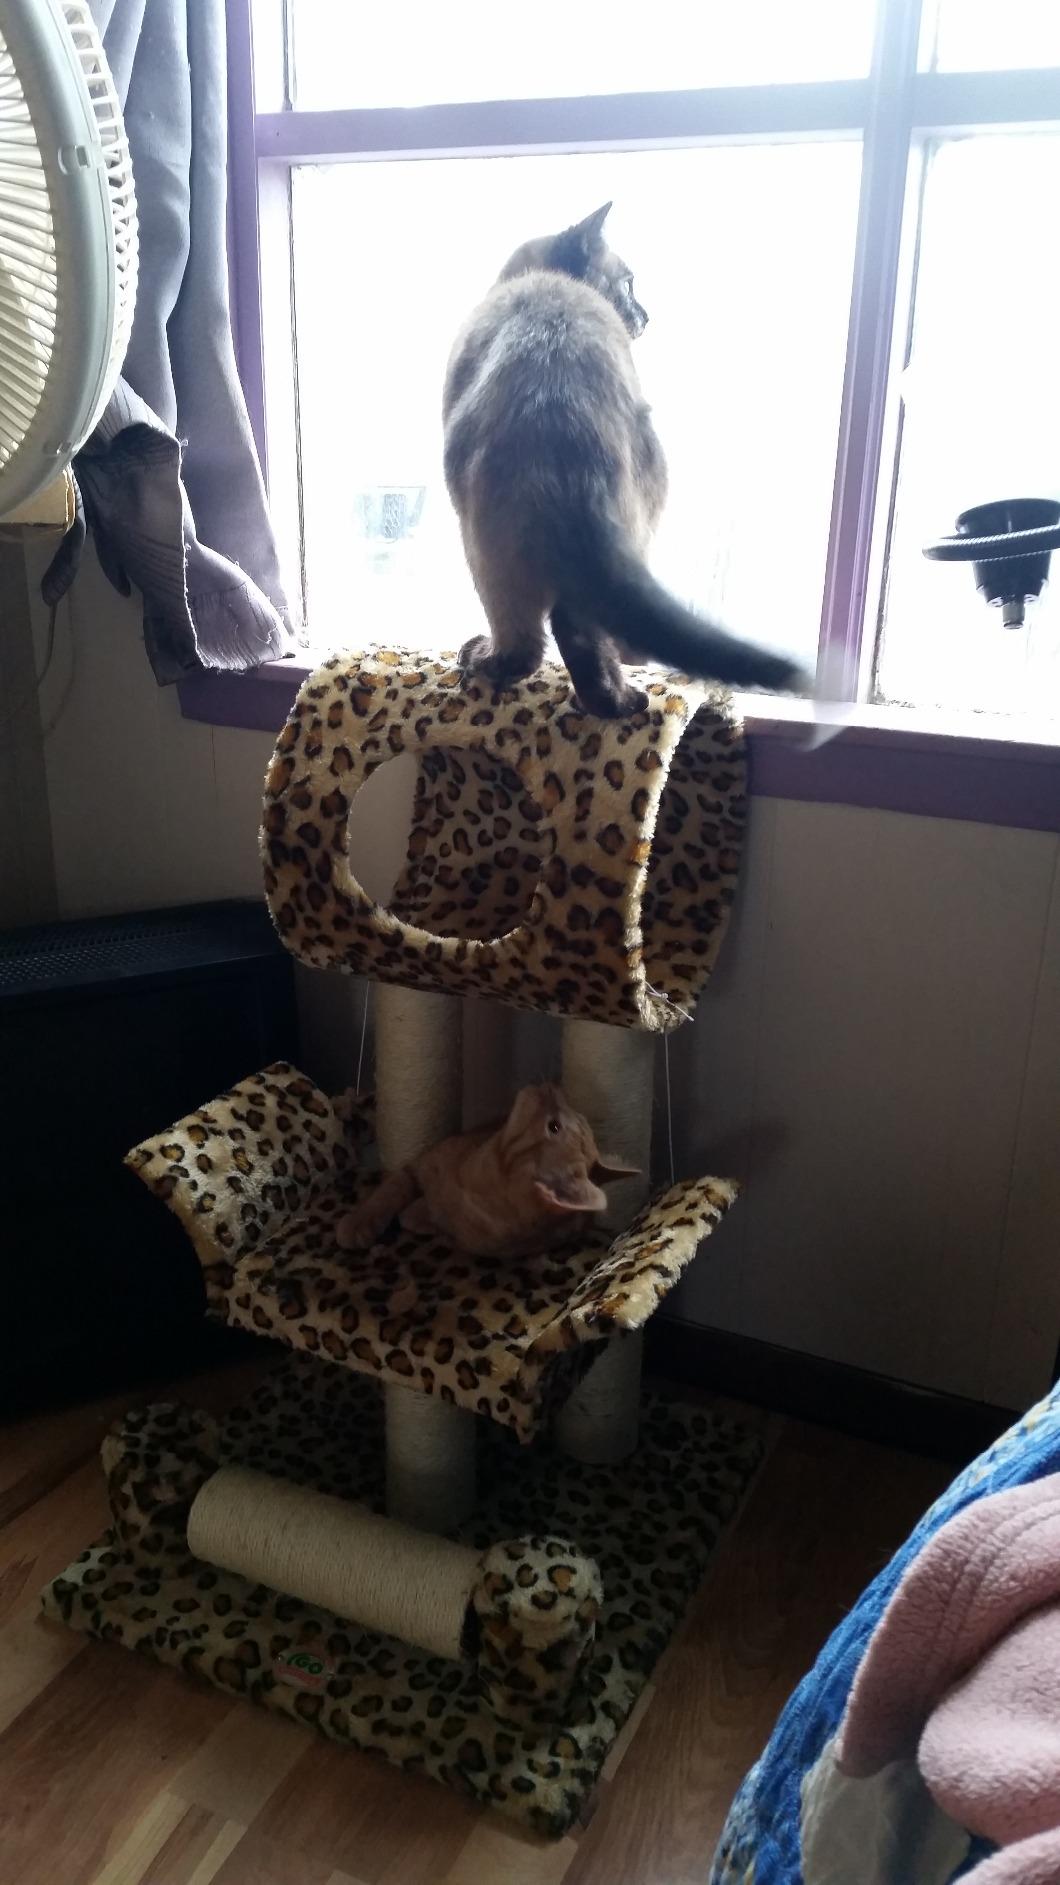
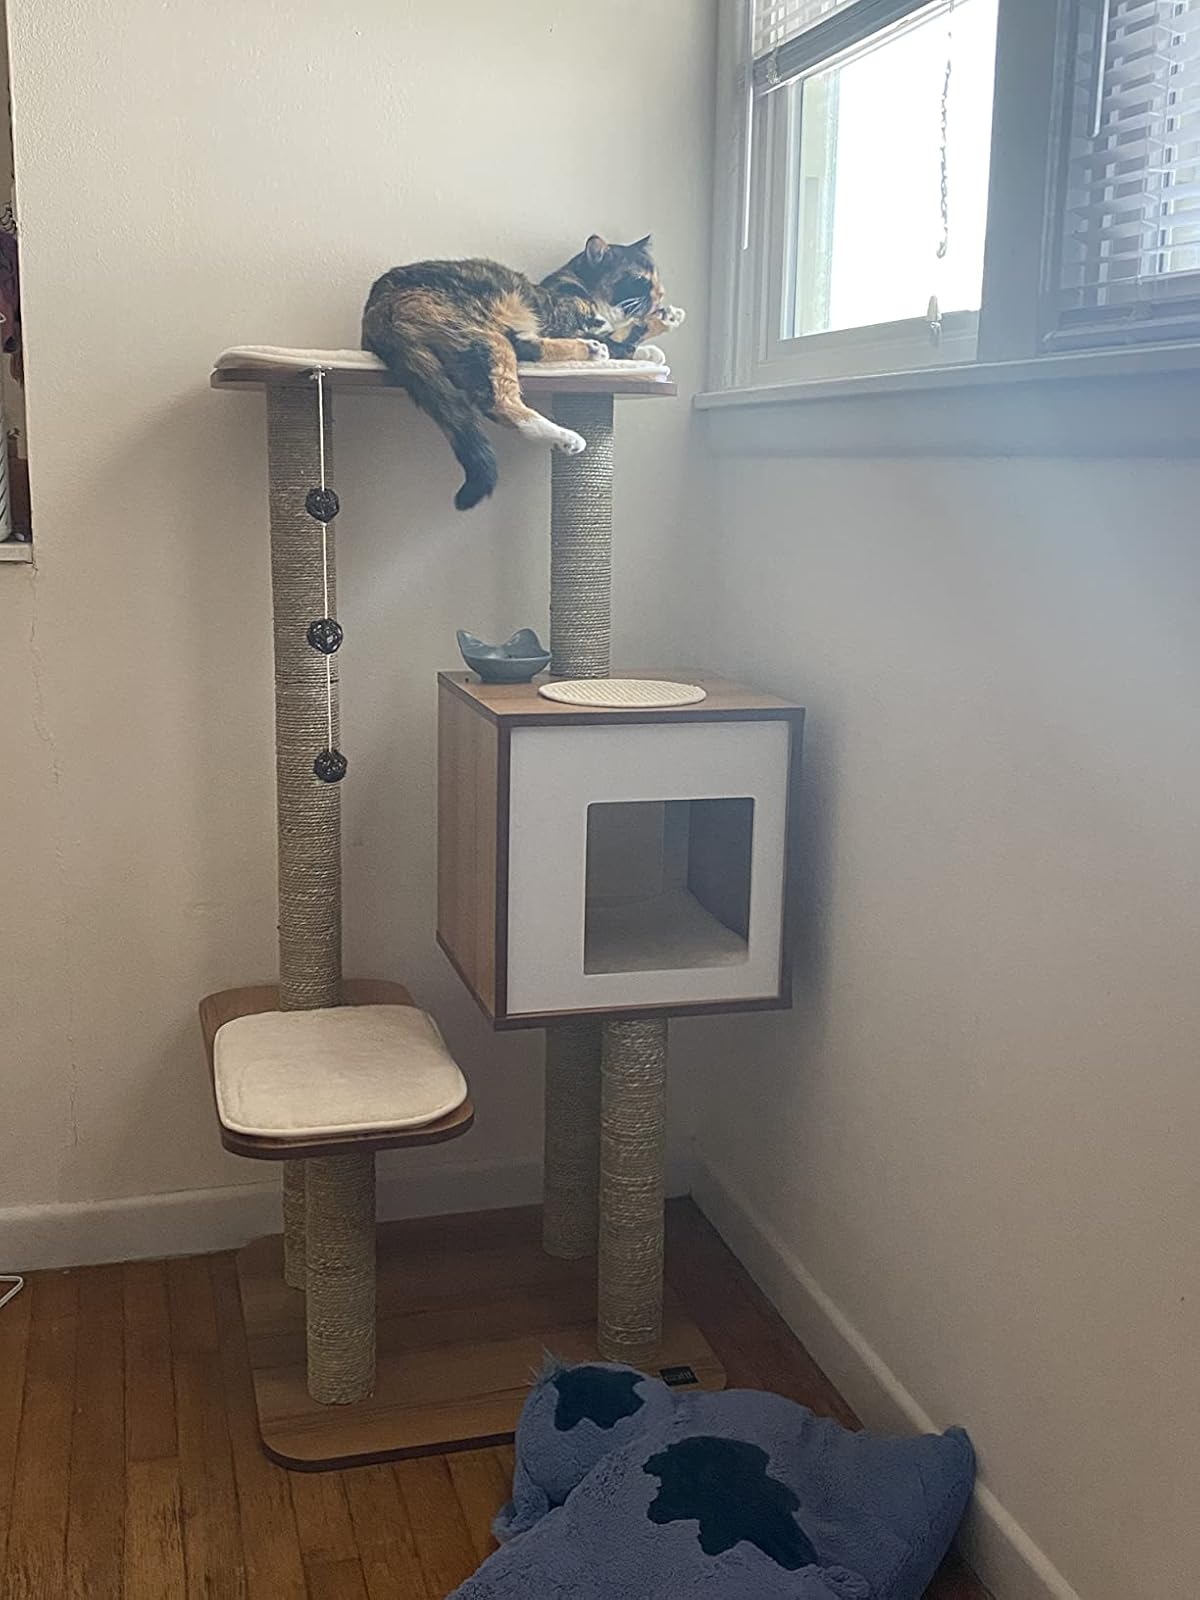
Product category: items_cat tree
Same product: no